USS Sarsfield

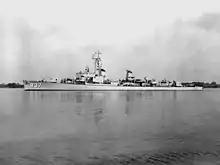
"Sarsfield" underway on 30 August 1952.

In addition to the work she did for the Operational Development Force, "Sarsfield" also served the Naval Mine Countermeasures Station at Panama City, Florida, from 9 to 14 February 1947; conducted operations for the Underwater Sound Laboratory at New London, Connecticut, from 3 September 1953 until 18 October 1954; and operated out of Newport, Rhode Island, between 8 July and 4 August 1955.